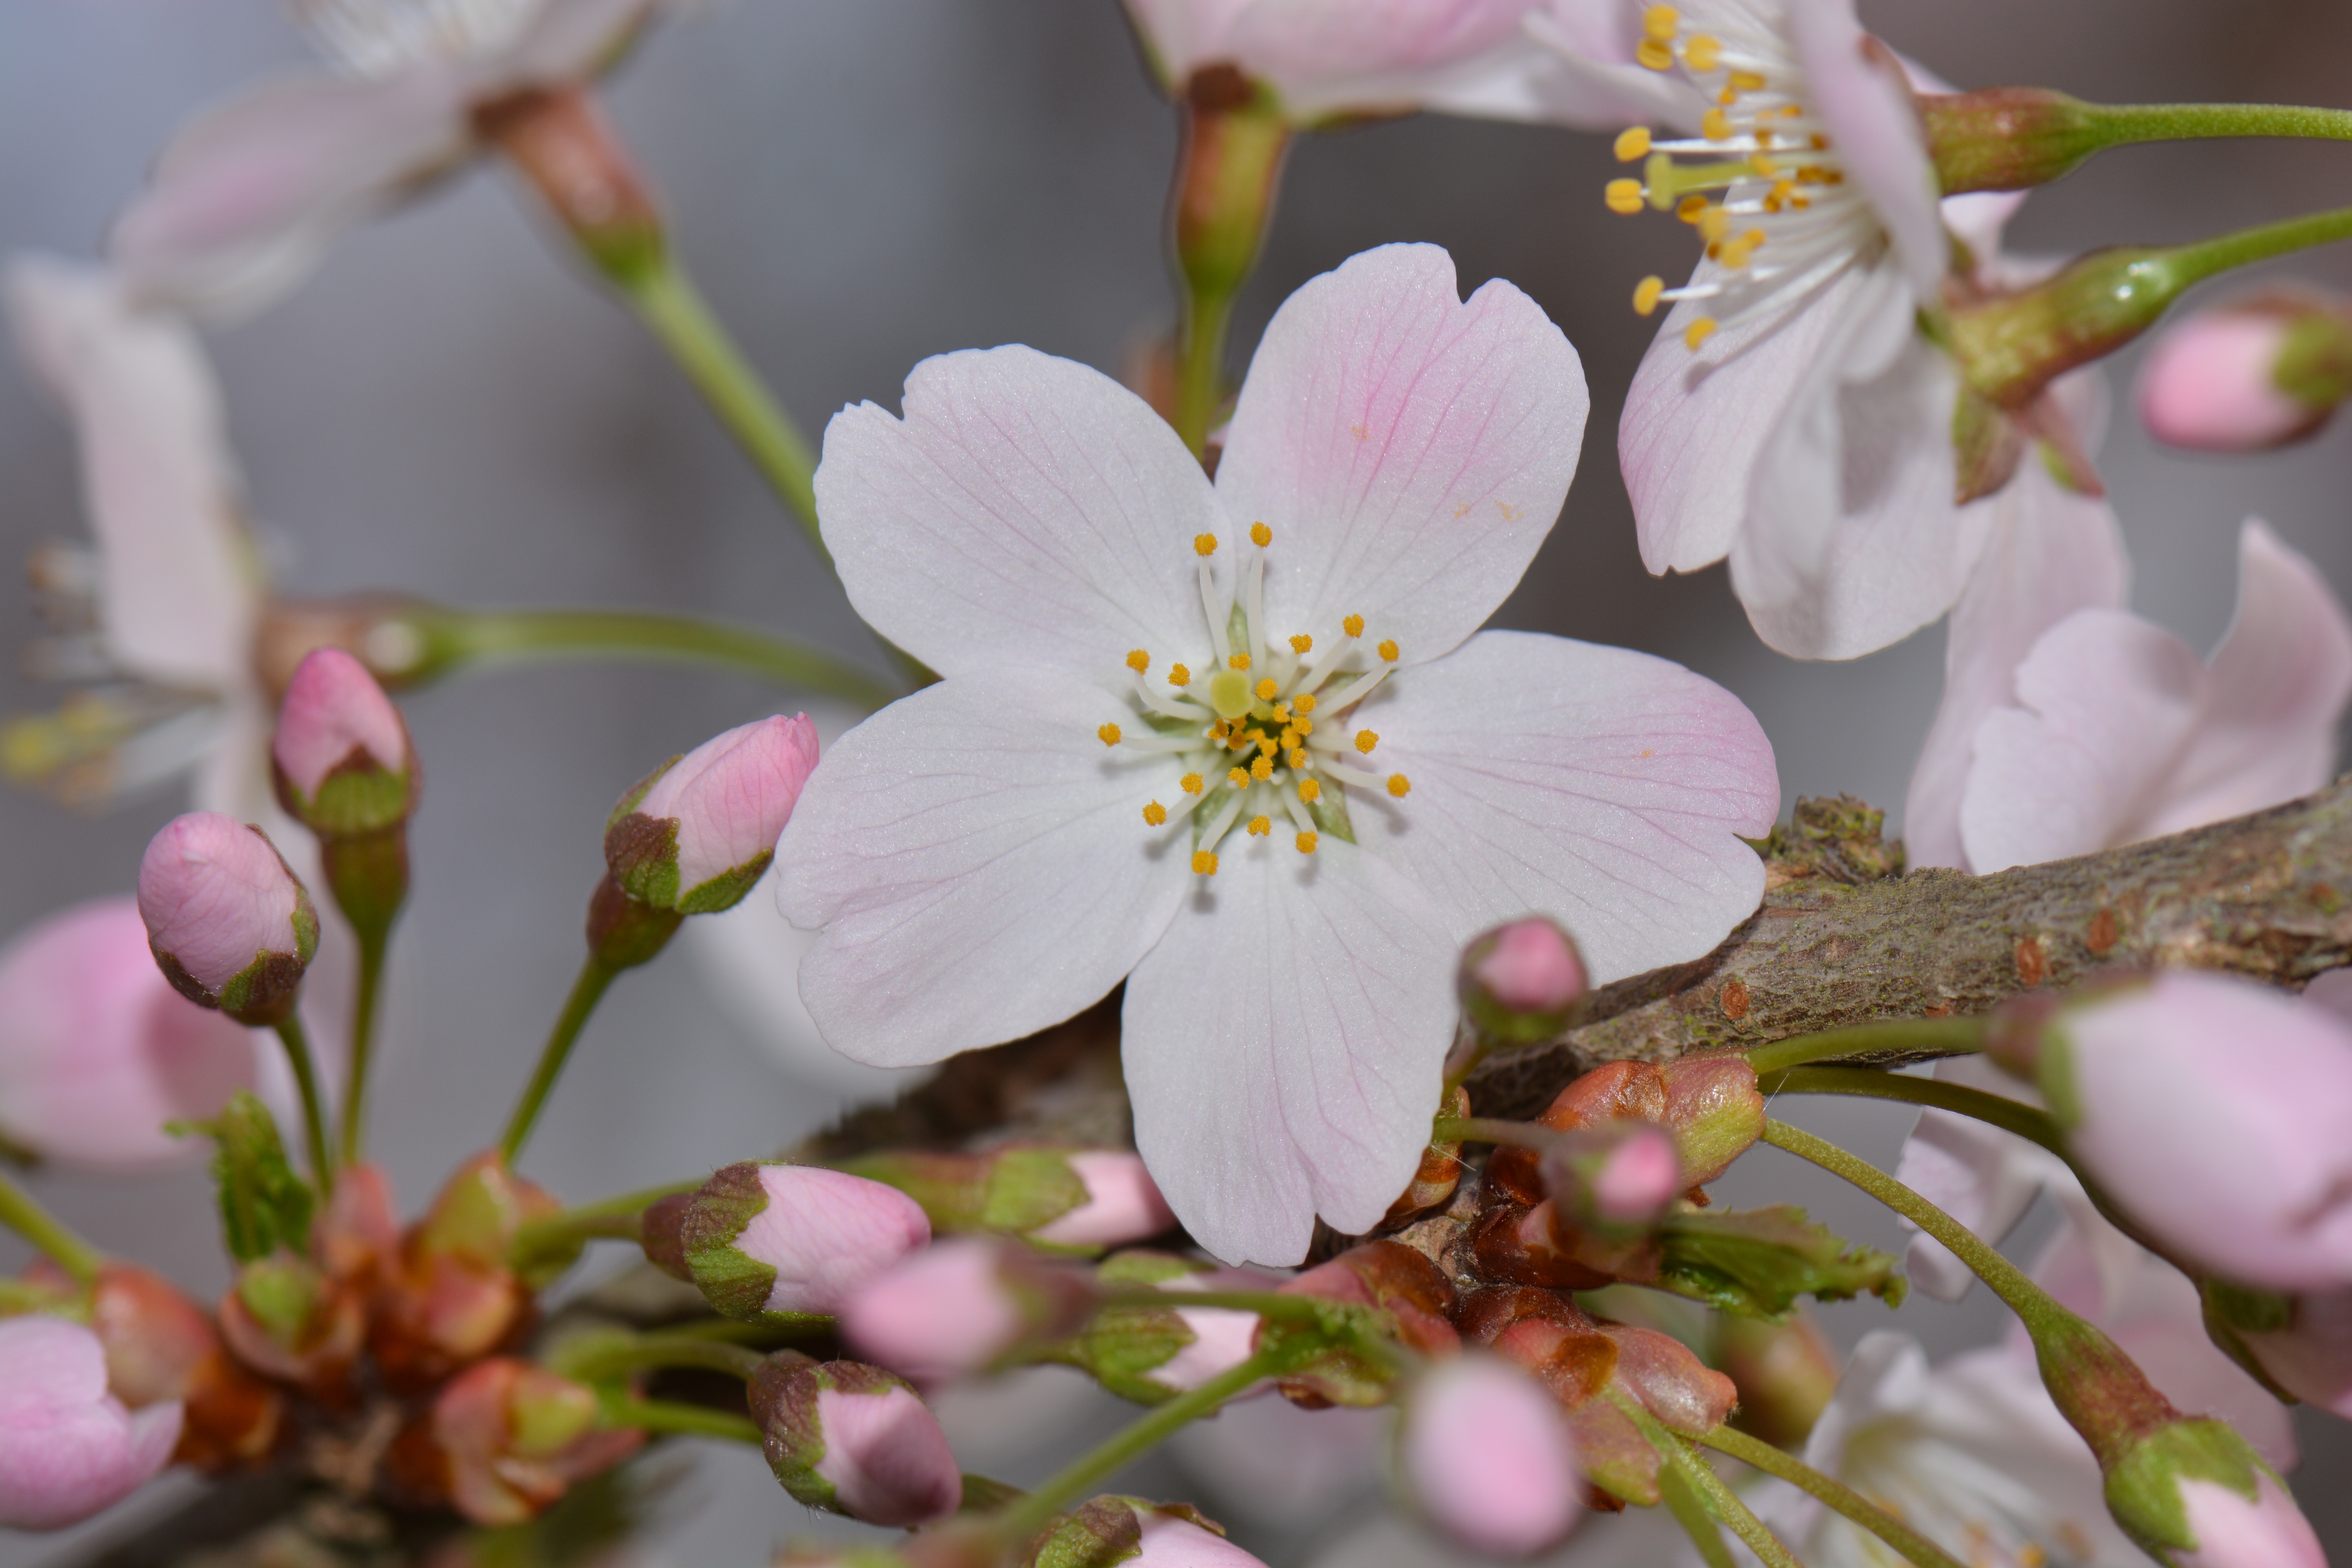
nature, branch, blossom, plant, fruit, flower, petal, food, spring, produce, botany, flora, close up, shrub, macro photography, flowering plant, land plant